Paraithurainathar temple

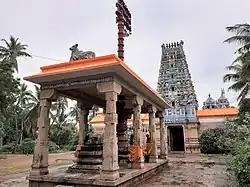
Paraithurainathar temple first precinct

According to regional legend, the sages of the Tharuka forest considered themselves to be superior to all beings. They also felt that they need not worship Shiva. The wives of the sages considered themselves to be the chastetest of all women. Shiva wanted to teach them a lesson. He appeared in the forest in his form of Bhikshatana, causing all the wives of the sages to become attracted towards him. Vishnu appeared in his female form of Mohini, causing the sages to become attracted towards her. Shiva and Vishnu appeared in their original forms. The sages realised their folly and repented. Since Shiva had appeared in the Tharuka forest, he came to be known as Paraithurainathar.